Seagrass

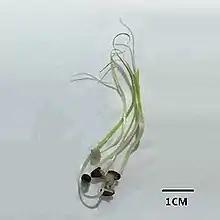
"Zostera marina" seedling

In contrast, seagrasses in the subtidal zone adapt to reduced light conditions caused by light attenuation and scattering due to the overlaying water column and suspended particles. Seagrasses in the deep subtidal zone generally have longer leaves and wider leaf blades than those in the shallow subtidal or intertidal zone, which allows more photosynthesis, in turn resulting in greater growth. Seagrasses also respond to reduced light conditions by increasing chlorophyll content and decreasing the chlorophyll a/b ratio to enhance light absorption efficiency by using the abundant wavelengths efficiently. As seagrasses in the intertidal and subtidal zones are under highly different light conditions, they exhibit distinctly different photoacclimatory responses to maximize photosynthetic activity and photoprotection from excess irradiance.